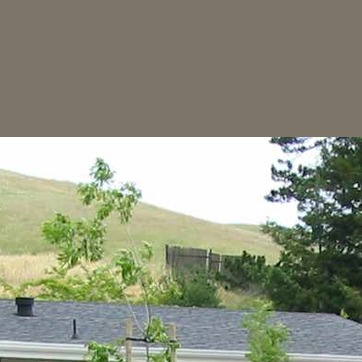
Material: sky